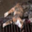
Label: cat